Samuel J. Tilden High School

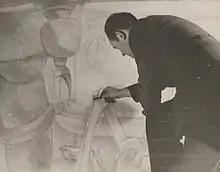
Abraham Lishinsky working on "The Major Influences in Civilization" at the school in 1939. From the collection of the Archives of American Art.

Shortly after the Board of Education decided on the location of Samuel J. Tilden High School, a formal recommendation was made to change the name of not-yet-built school to Edward B. Shallow High School. This recommendation followed the death of Edward B. Shallow, the Superintendent of the Board of Education who initially recommended a high school be named after New York Governor, Samuel J. Tilden.